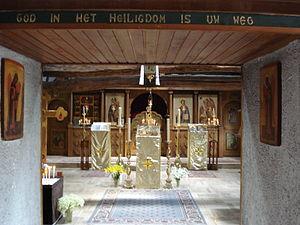
Sint Hubert, Pays-Bas, église et monastère orthodoxe russe, intérieur
Sint Hubert est une localité de la commune néerlandaise de Mill en Sint Hubert de la province du Brabant-Septentrional situé au nord-est de la région naturelle du Peel. Le 1ᵉʳ janvier 2007, le village compte 1607 habitants.